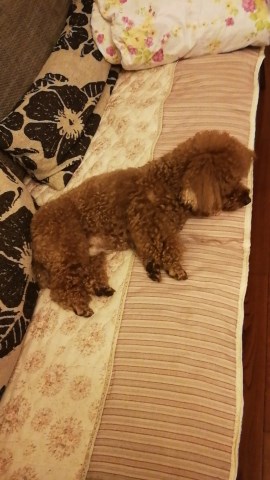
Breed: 7449-n000128-teddy